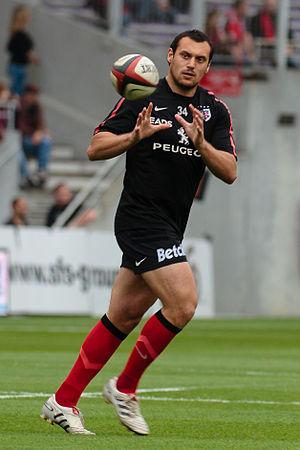
Lionel Beauxis lors de l'échauffement du match Stade toulousain contre Montpellier HR le 12 mai 2012.
Lionel Beauxis, né le 24 octobre 1985 à Tarbes dans les Hautes-Pyrénées, est un joueur français de rugby à XV, qui évolue au poste de demi d'ouverture ou plus rarement à celui d'arrière. Il joue depuis 2019 au Oyonnax rugby, après avoir porté le maillot de la Section paloise, du Stade français, du Stade toulousain, de l'Union Bordeaux Bègles et du Lyon OU. Il a également joué en équipe de France entre 2007 et 2012, avec un retour pour le Tournoi des Six Nations 2018. Il est connu pour son excellent jeu au pied, long et précis.
Pour la saison 2012-2013, le Stade toulousain dispute le Top 14 la Coupe d'Europe et le Challenge européen.
Pour la saison 2013-2014, le Stade toulousain dispute le Top 14 et la Coupe d'Europe.